Marco Stier

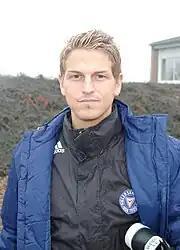
Stier with Holstein Kiel

Marco Stier (born 26 March 1984) is a German former professional footballer who played as a midfielder. He represented Germany internationally at youth levels U17 through U20.